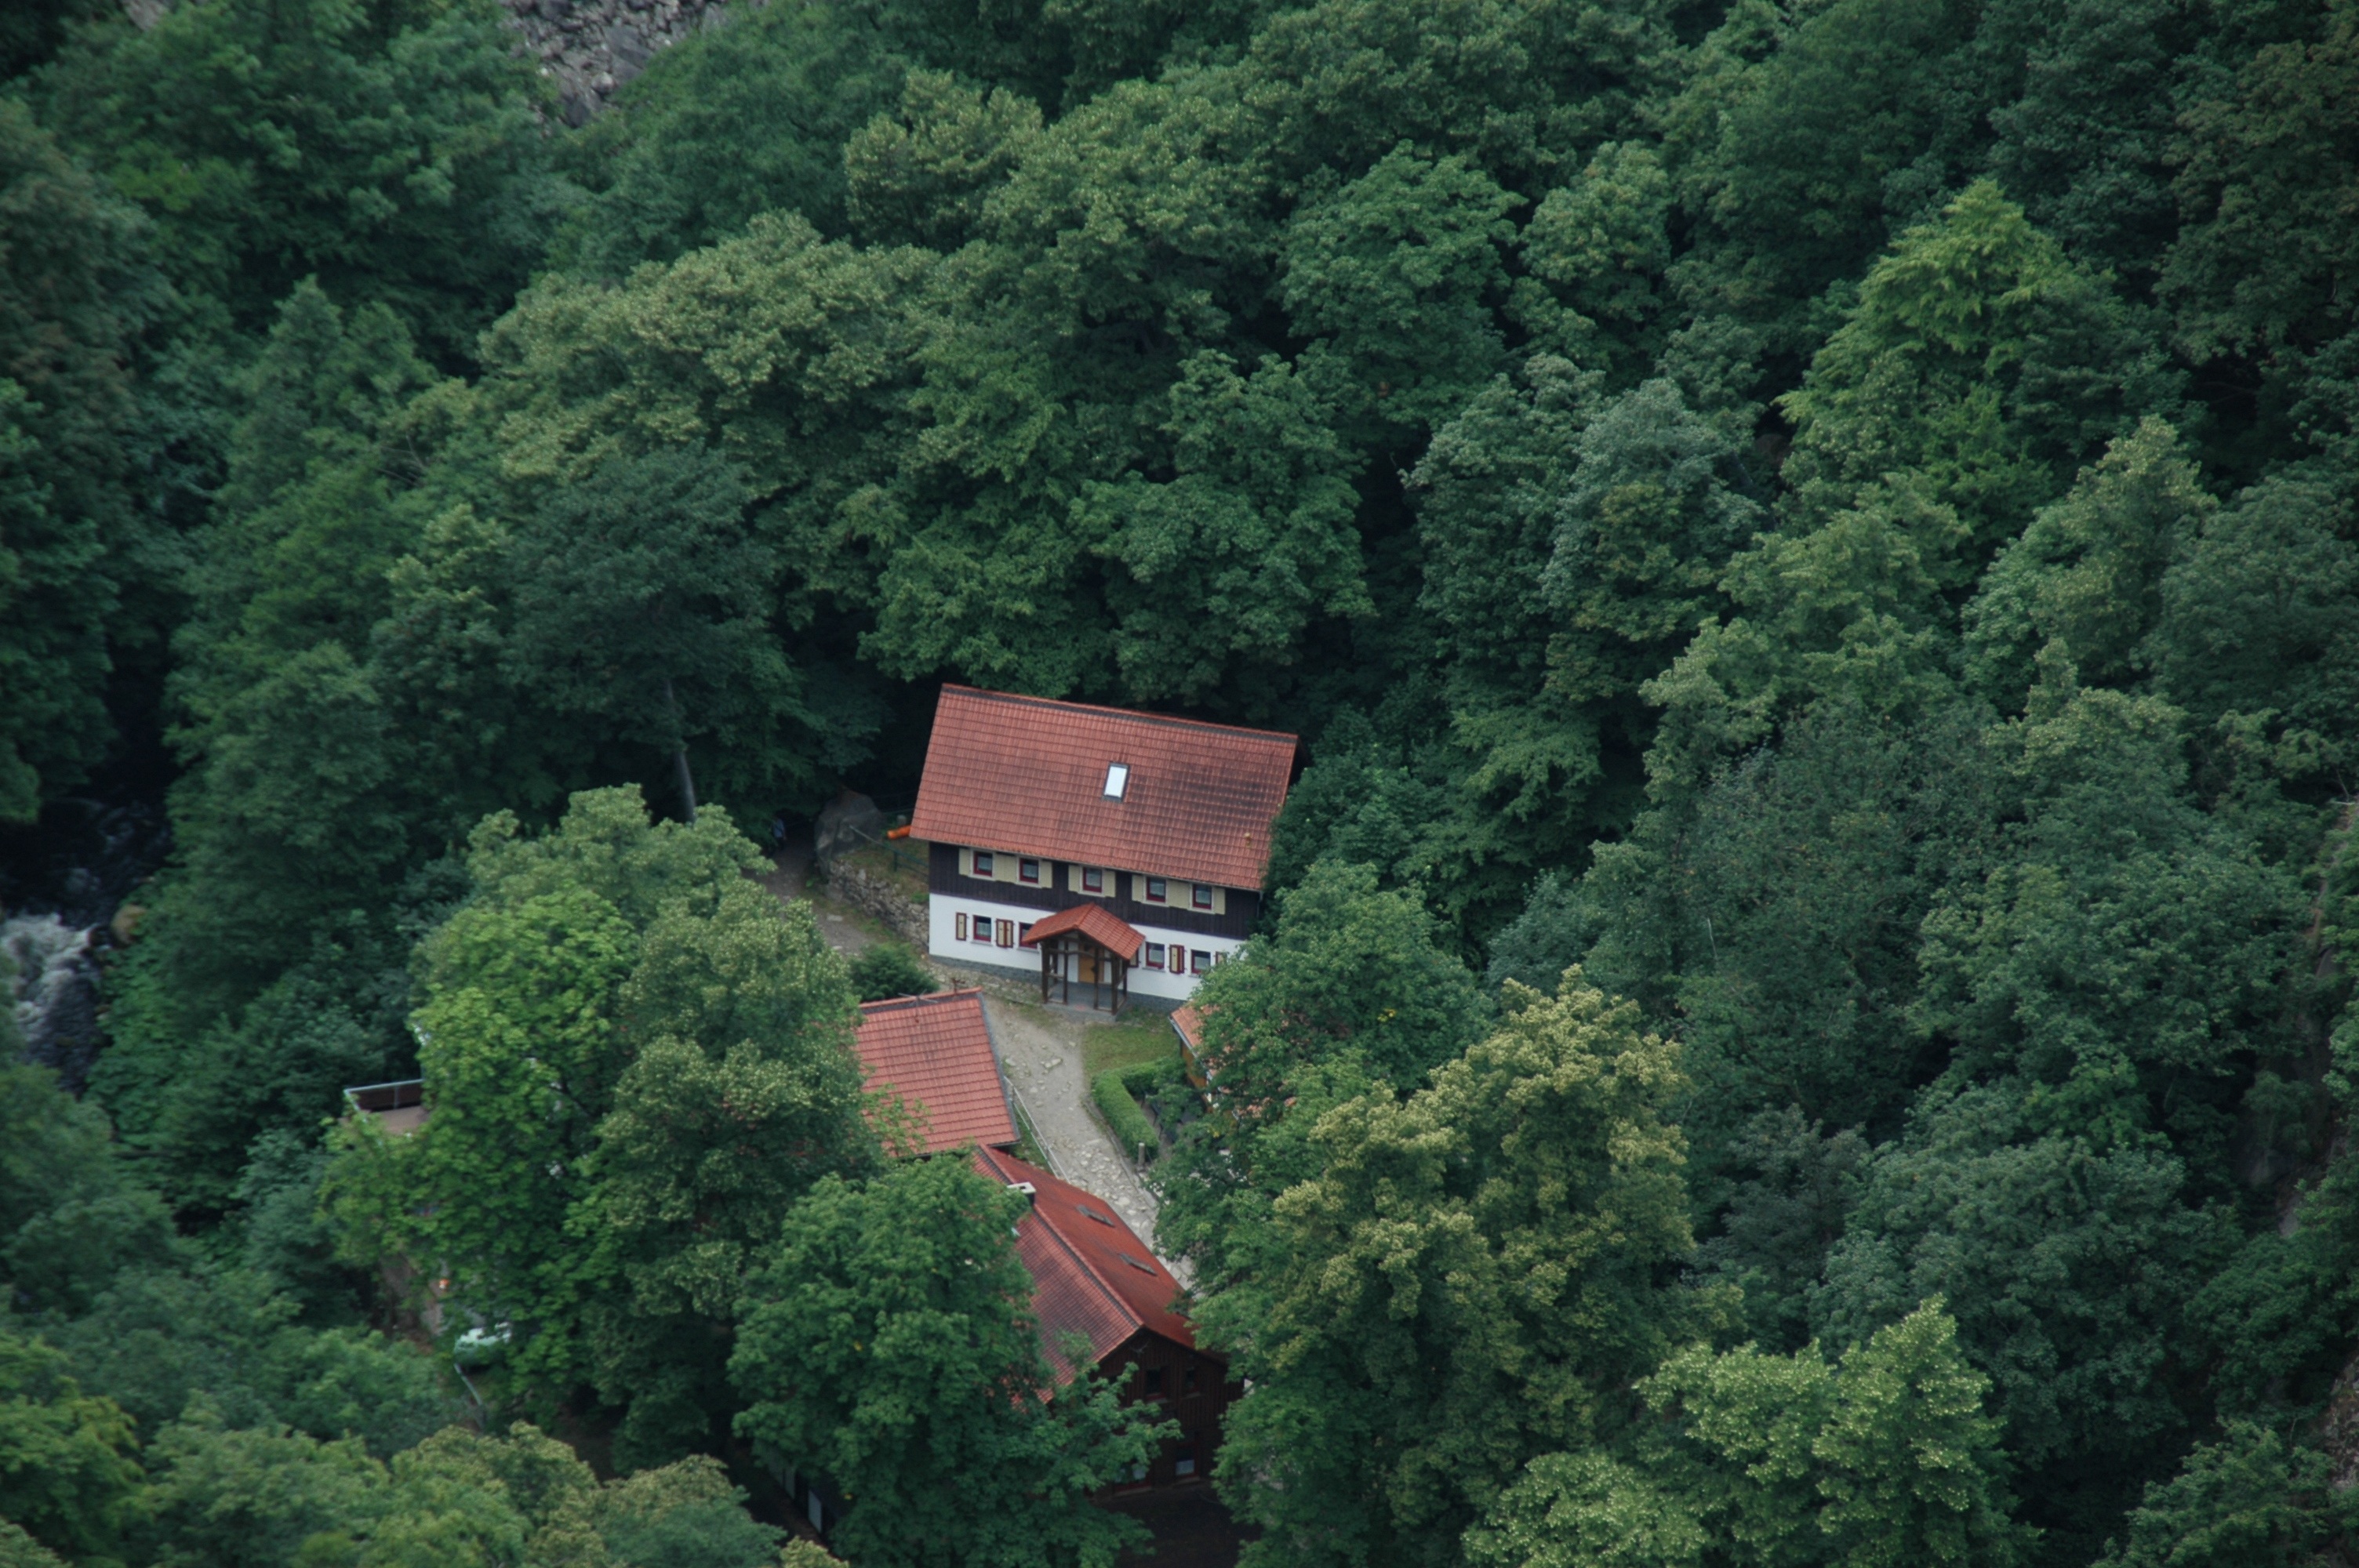
forest, valley, jungle, rainforest, habitat, ecosystem, homestead, rural area, roadhouse, geological phenomenon